Skeleton Crew (band)

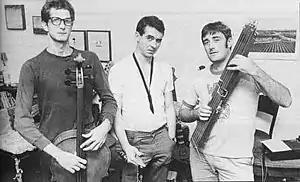
Skeleton Crew, 1982Left to right: Tom Cora, Dave Newhouse, Fred Frith

Skeleton Crew was an American experimental rock and jazz group from 1982 to 1986, comprising core members Fred Frith and Tom Cora, with Zeena Parkins joining later. Best known for their live improvisation performances where they played various instruments simultaneously, they also recorded two studio albums "Learn to Talk" (1984) and "The Country of Blinds" (1986). The group drew on music and themes from a number of sources, including world music, left-wing politics and pre-recorded tapes.